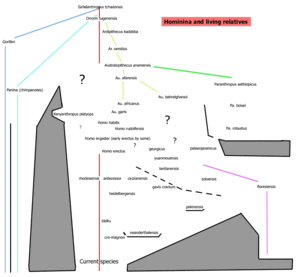
Abemennesker / Klassifikation
Stamtræ med homininer. Klik på billedet for at se en større udgave.
Abemennesker, også kaldet homininer, er en populær betegnelse for den gruppe af primater, der er tættere beslægtet med det moderne menneske end med de øvrige moderne menneskeaber – altså alle primater der er nærmere beslægtet med os end med chimpanserne. De klassificeres i den taksonomiske tribus Hominini.